Describe the emotion expressed in this image:  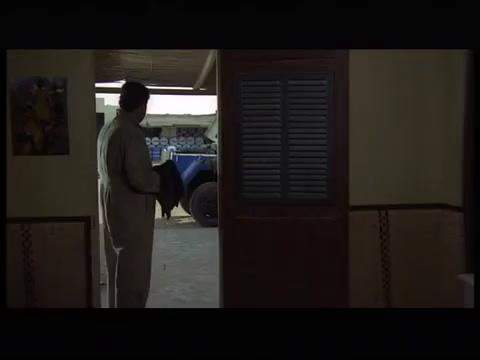
This person displays Pain, valence and arousal with low intensity.